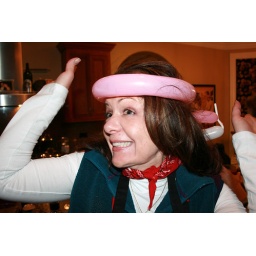
The birthday girl in a smart pink balloon hat.